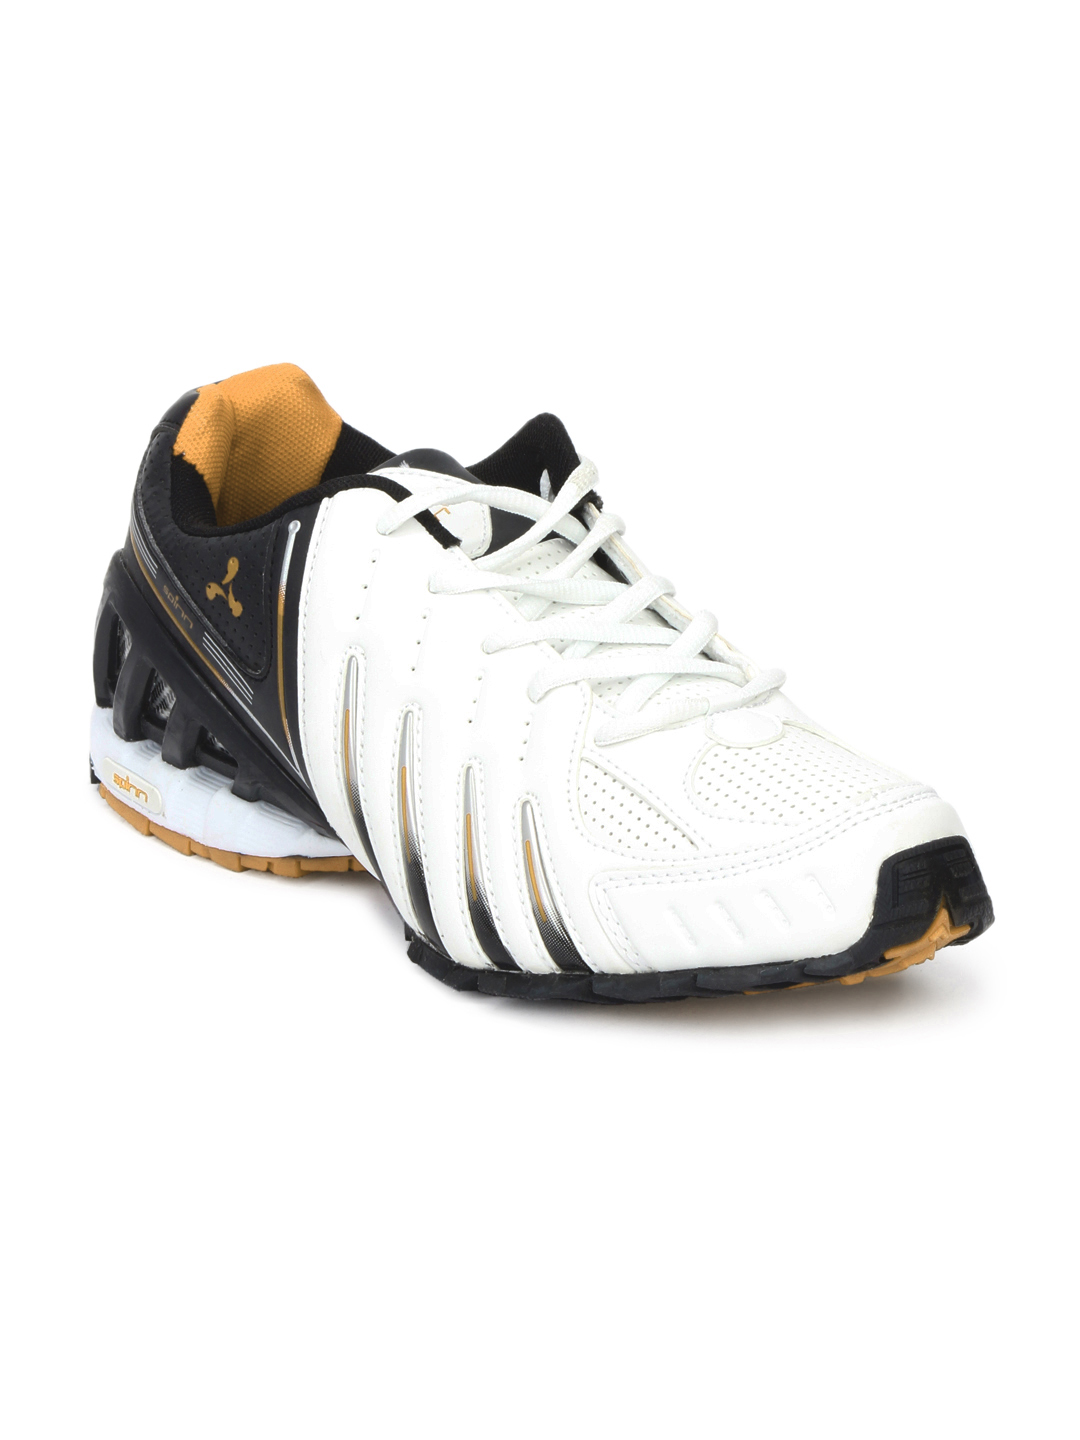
Spinn Men Viking White Casual Shoes
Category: Footwear / Shoes / Casual Shoes
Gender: Men
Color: White
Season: Summer 2012
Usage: Casual